Insect collecting

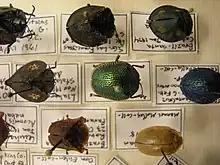
Part of a beetle collection. The insects are fixed in place by entomological pins which allow handling and which also pierce the data label

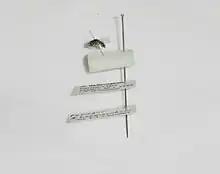
A hoverfly double-mounted with a minuten pin and a size 3 pin

As standard, they are long and come in sizes from 000 (the smallest diameter), through 00, 0, and 1, to 8 (the largest diameter).